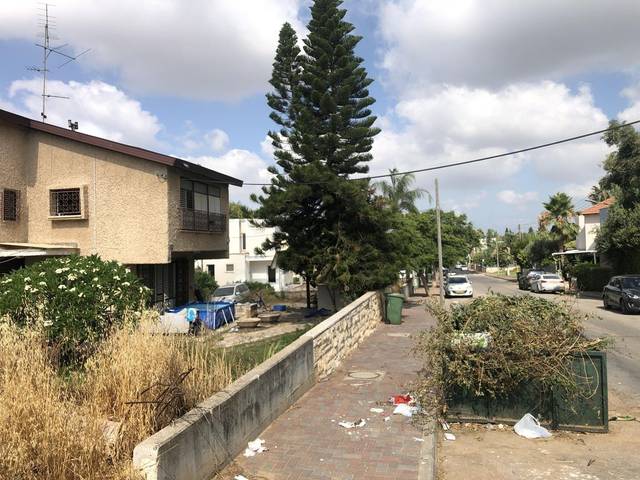
Region: Israel
Coordinates: 32.04, 34.888